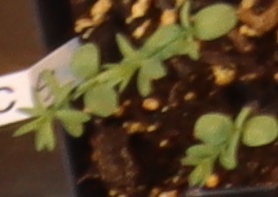
Label: Flax